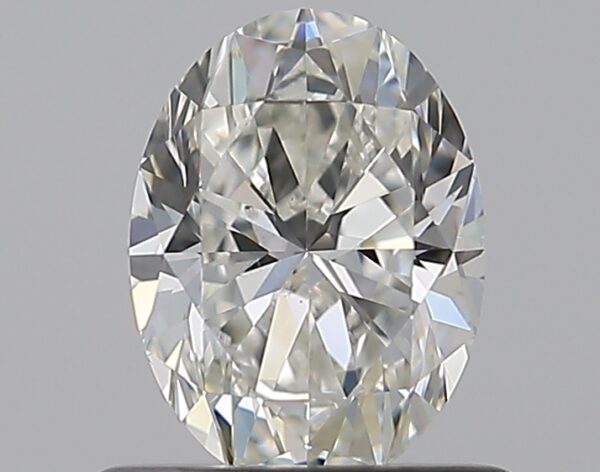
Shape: oval
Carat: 0.7
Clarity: SI1
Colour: H
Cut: VG
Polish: EX
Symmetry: VG
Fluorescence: N
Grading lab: GIA
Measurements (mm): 6.55 x 4.86 x 3.19